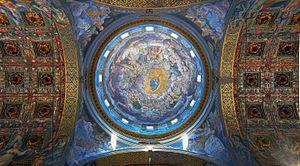
L'église Santa Maria della Steccata à Parme est un splendide exemplaire de l'architecture parmesane typique de l'architecture de la Renaissance.